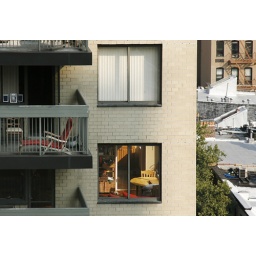
Sun shining across a kitchen table in midtown Manhattan